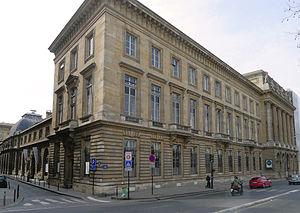
Hôtel des Monnaies à l'angle de la rue Guénégaud et du quai de Conti - Paris VI This building is classé au titre des Monuments Historiques. It is indexed in the Base Mérimée, a database of architectural heritage maintained by the French Ministry of Culture,
L'hôtel de la Monnaie, situé quai de Conti dans le 6ᵉ arrondissement de Paris, est un bâtiment du XVIIIᵉ siècle, chef-d'œuvre de l'architecte Denis Antoine. Il abrite toujours la Monnaie de Paris ainsi que le musée de la Monnaie de Paris.